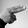
ASL letter: H